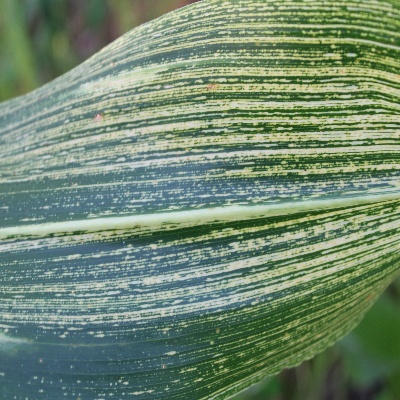
Crop: Maize
Condition: streak virus